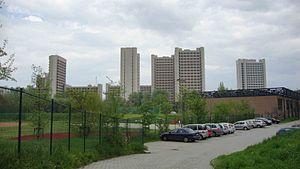
La Foire de Bologne est le pôle d'exposition de la ville et de l'agglomération de Bologne, en Émilie-Romagne, dans le nord-ouest de l'Italie.